Power Tower

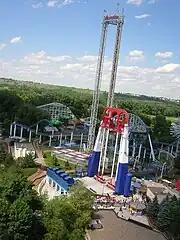
View of Power Tower at Valleyfair, with Xtreme Swing in front.

Power Tower at Valleyfair is a multi-tower attraction featuring a pair of Turbo Drop rides and a single Space Shot ride, arranged in a triangular-footprint with a crowning marquee joining the three rides at their peaks.